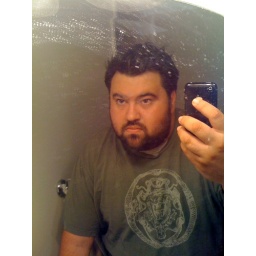
Beard in dirty mirror